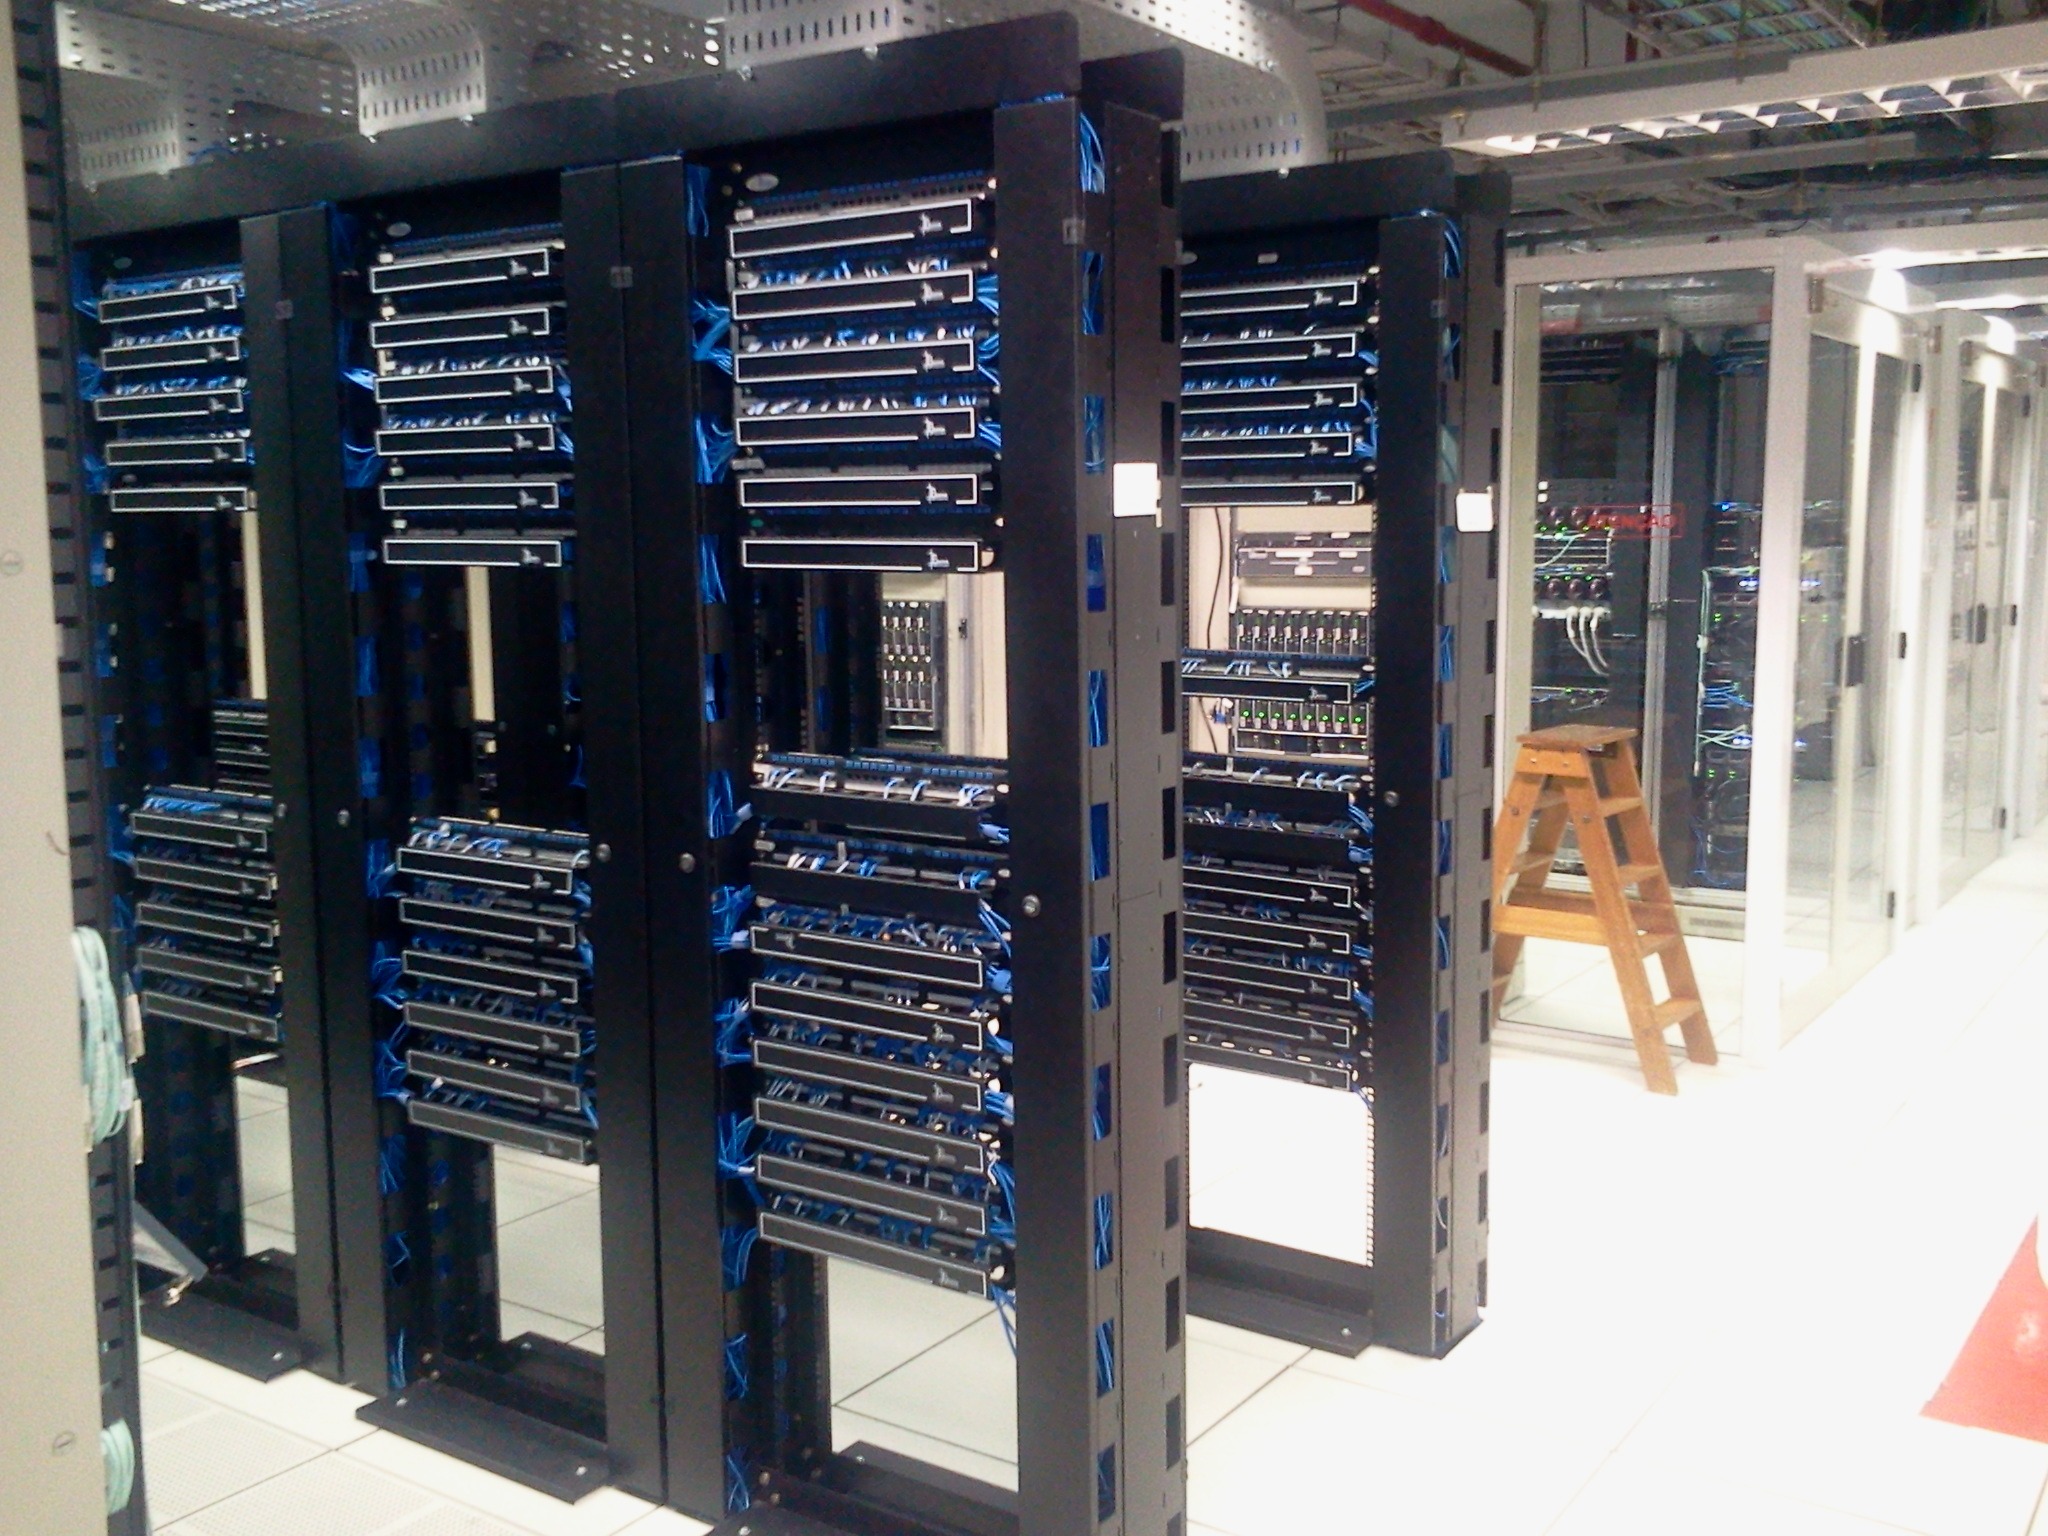
technology, machine, product, server, computers, servers, personal computer, electronic device, personal computer hardware, computer cluster, datacenter